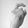
ASL letter: X